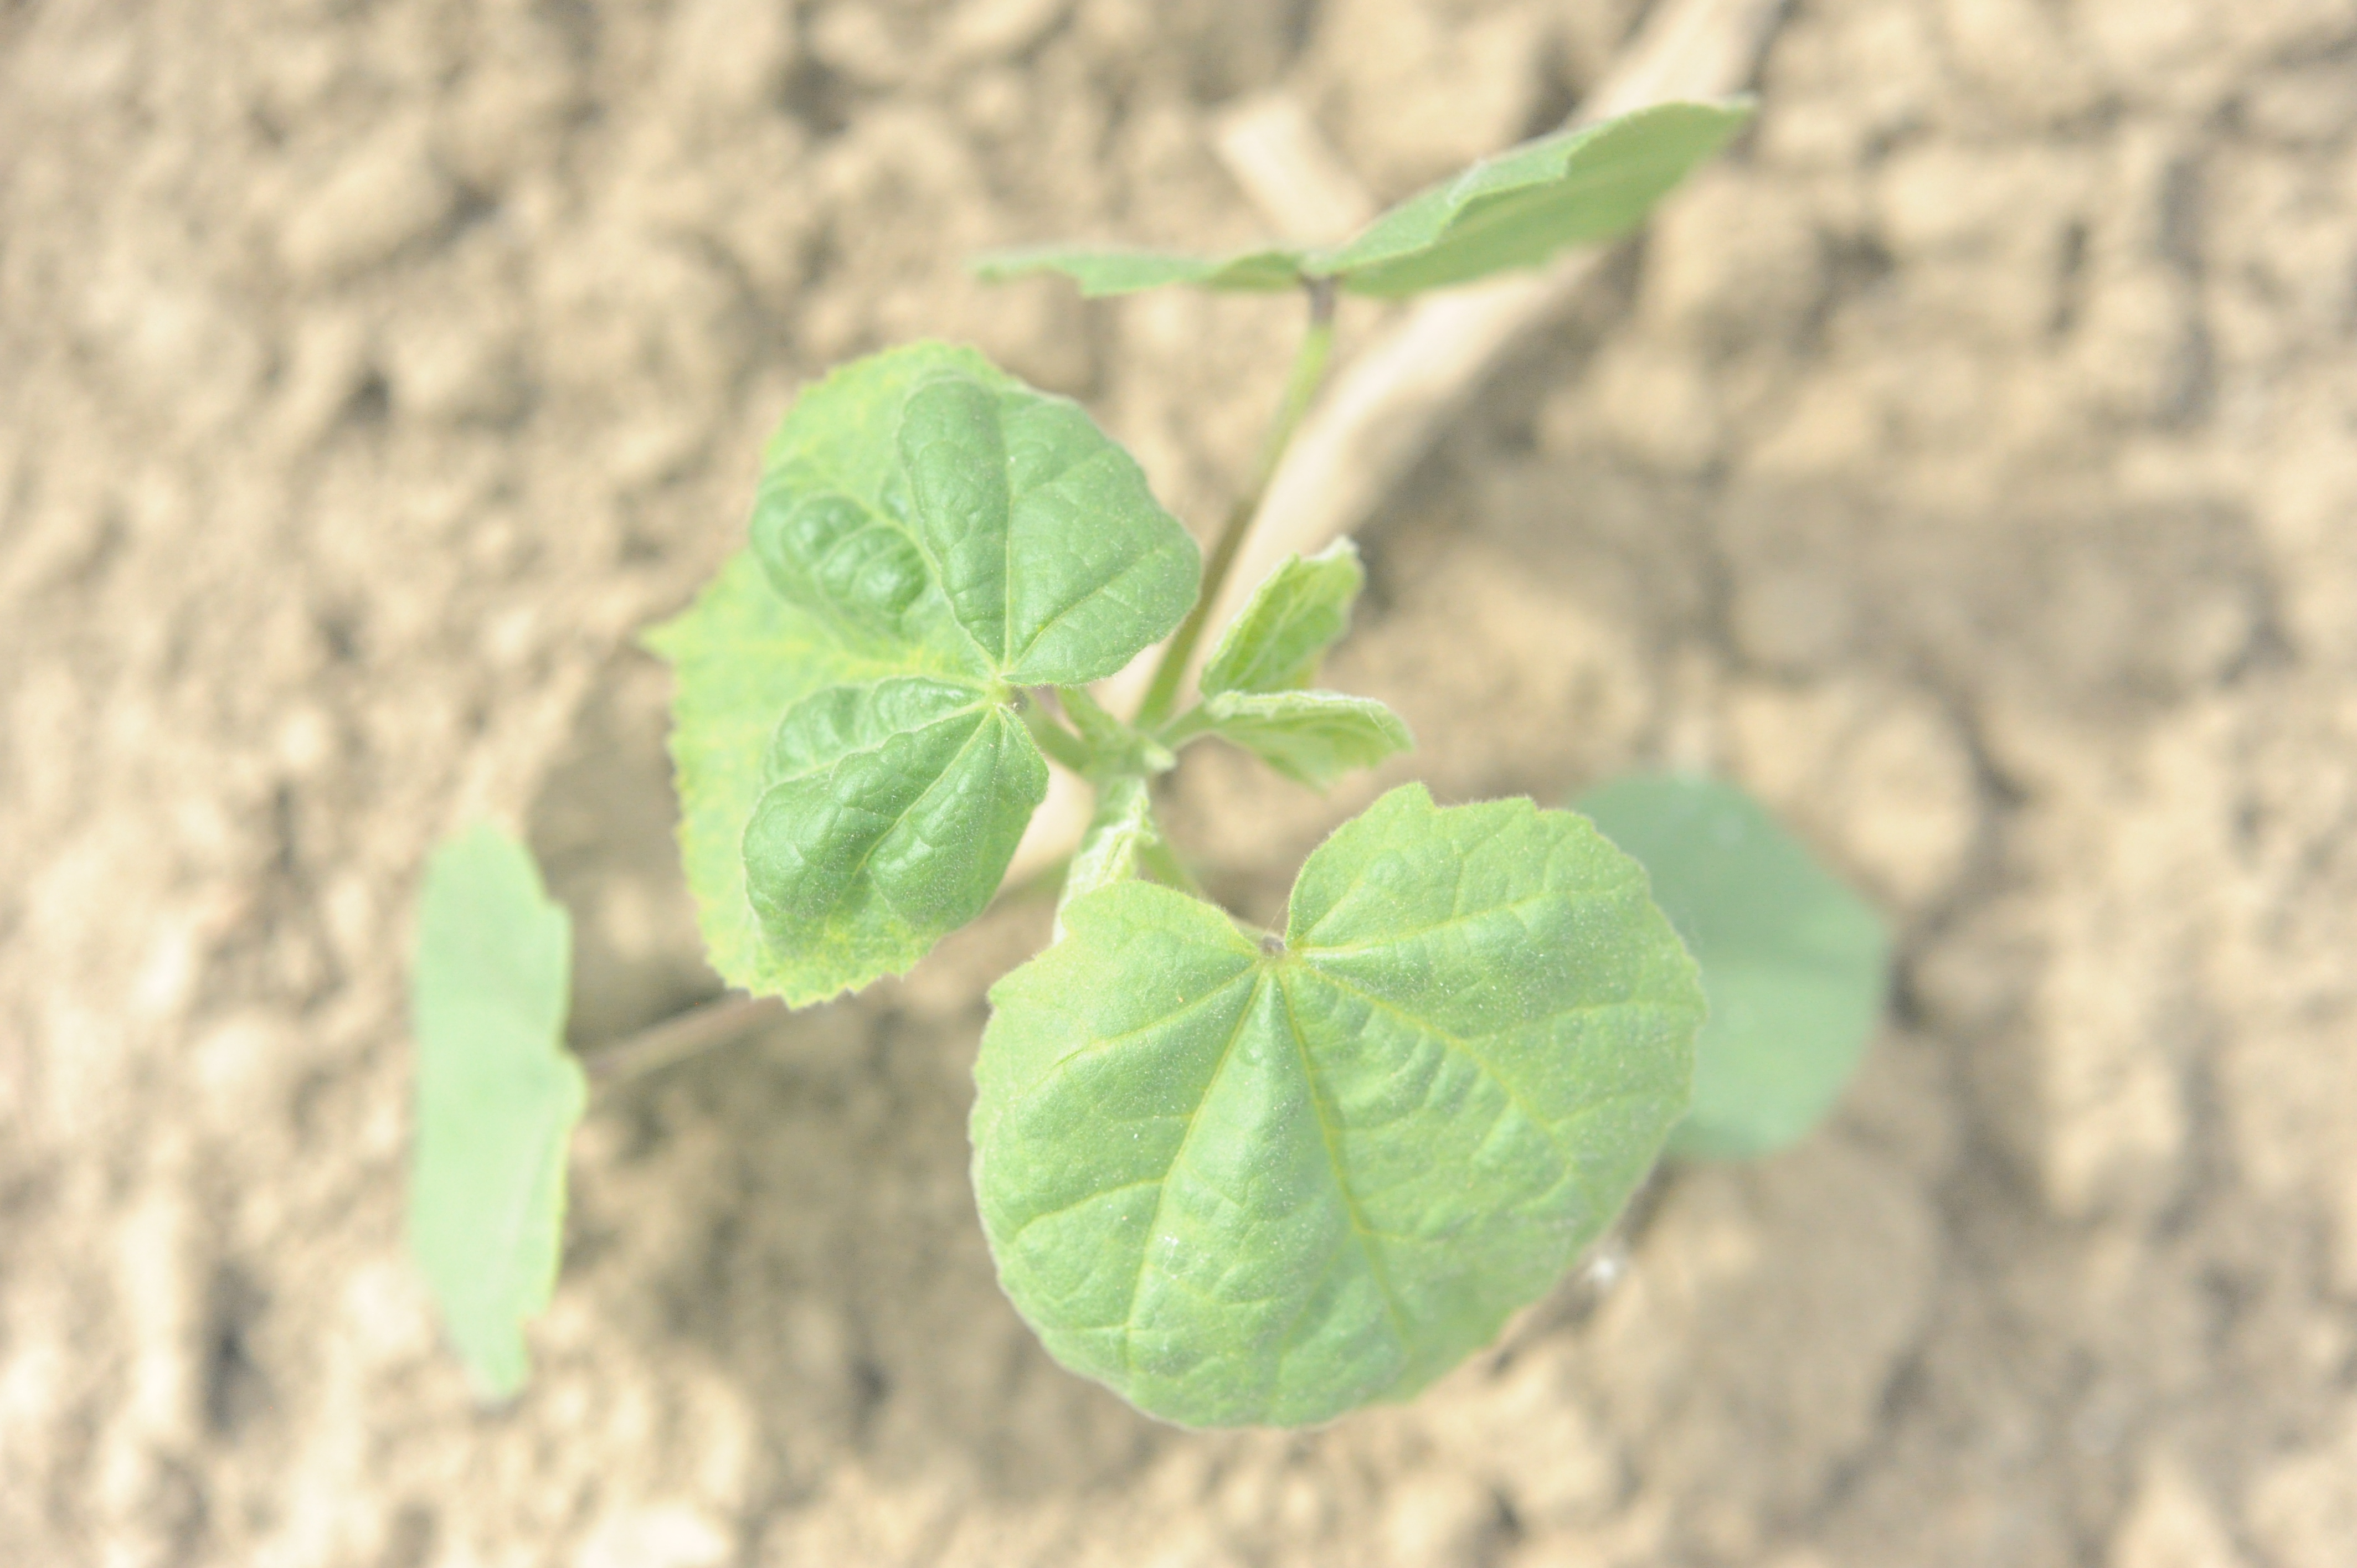
Label: velvet_leaf